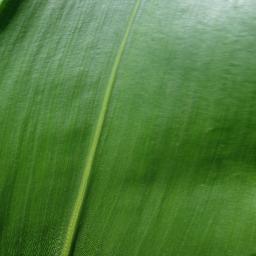
Label: Corn_(Maize)___Healthy